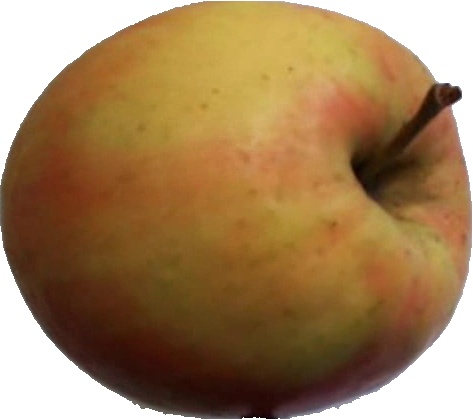
Label: apple_pink_lady_1